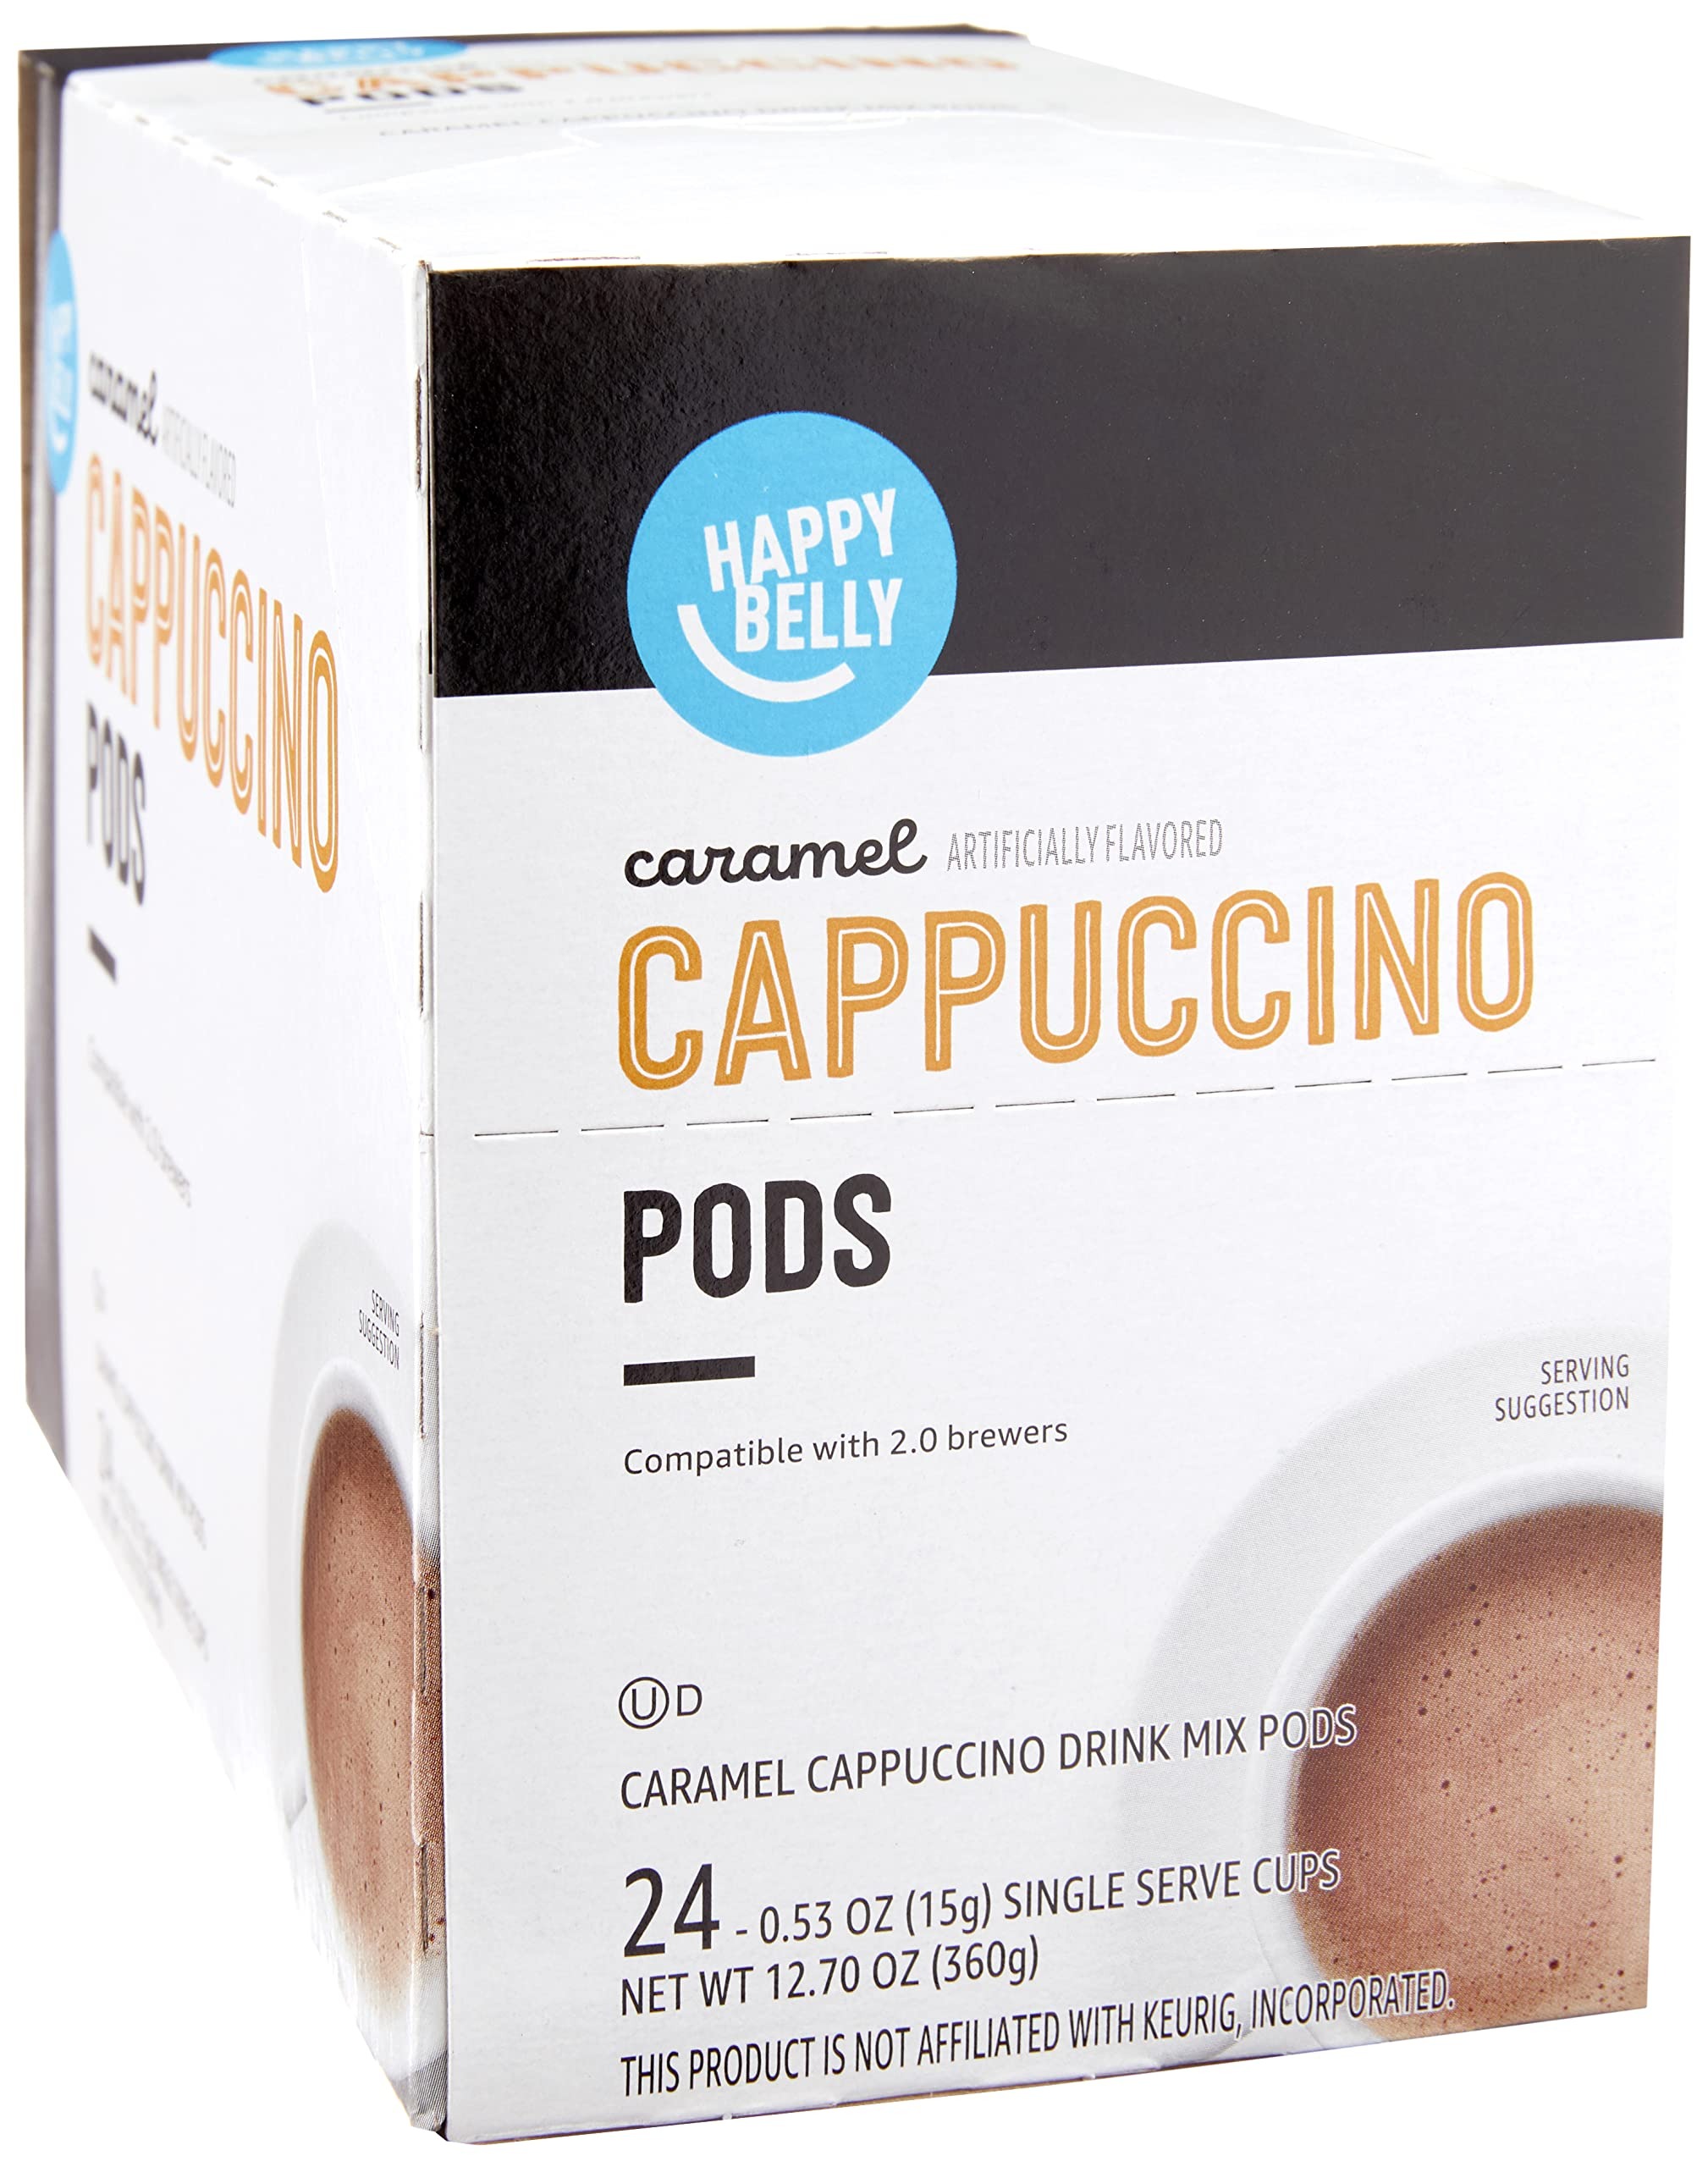
Item Name: Amazon Brand - Happy Belly Cappuccino Coffee Pods Compatible With K Cup Brewers, Light Roast, Caramel Flavored, 24 Count, 12.72 ounce (Pack of 1)
Bullet Point 1: This product was previously a Solimo product. Now it’s part of the Happy Belly brand, the product is exactly the same size and quality
Bullet Point 2: 24 Caramel Cappuccino flavored single serve k cups
Bullet Point 3: For best results, shake cup before brewing
Bullet Point 4: Compatible with 1.0 and 2.0 k-cup brewers
Bullet Point 5: Contains milk
Bullet Point 6: Re-formulated, now includes soy and milk allergens
Bullet Point 7: Satisfaction Guarantee: We're proud of our products. If you aren't satisfied, we'll refund you for any reason within a year of purchase. 1-877-485-0385
Value: 24.0
Unit: Count

Price: 4.62